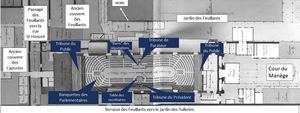
Plan de la Salle du Manège des Tuileries dressé en 1789 et portant des annotations permettant de localiser les principaux emplacements de l'assemblée parlementaire
La salle du Manège, au jardin des Tuileries à Paris, a été le lieu de réunion des assemblées parlementaires pendant la Révolution française de 1789 à 1798. Louis XVI y a été jugé et condamné à mort du 10 au 26 décembre 1792.